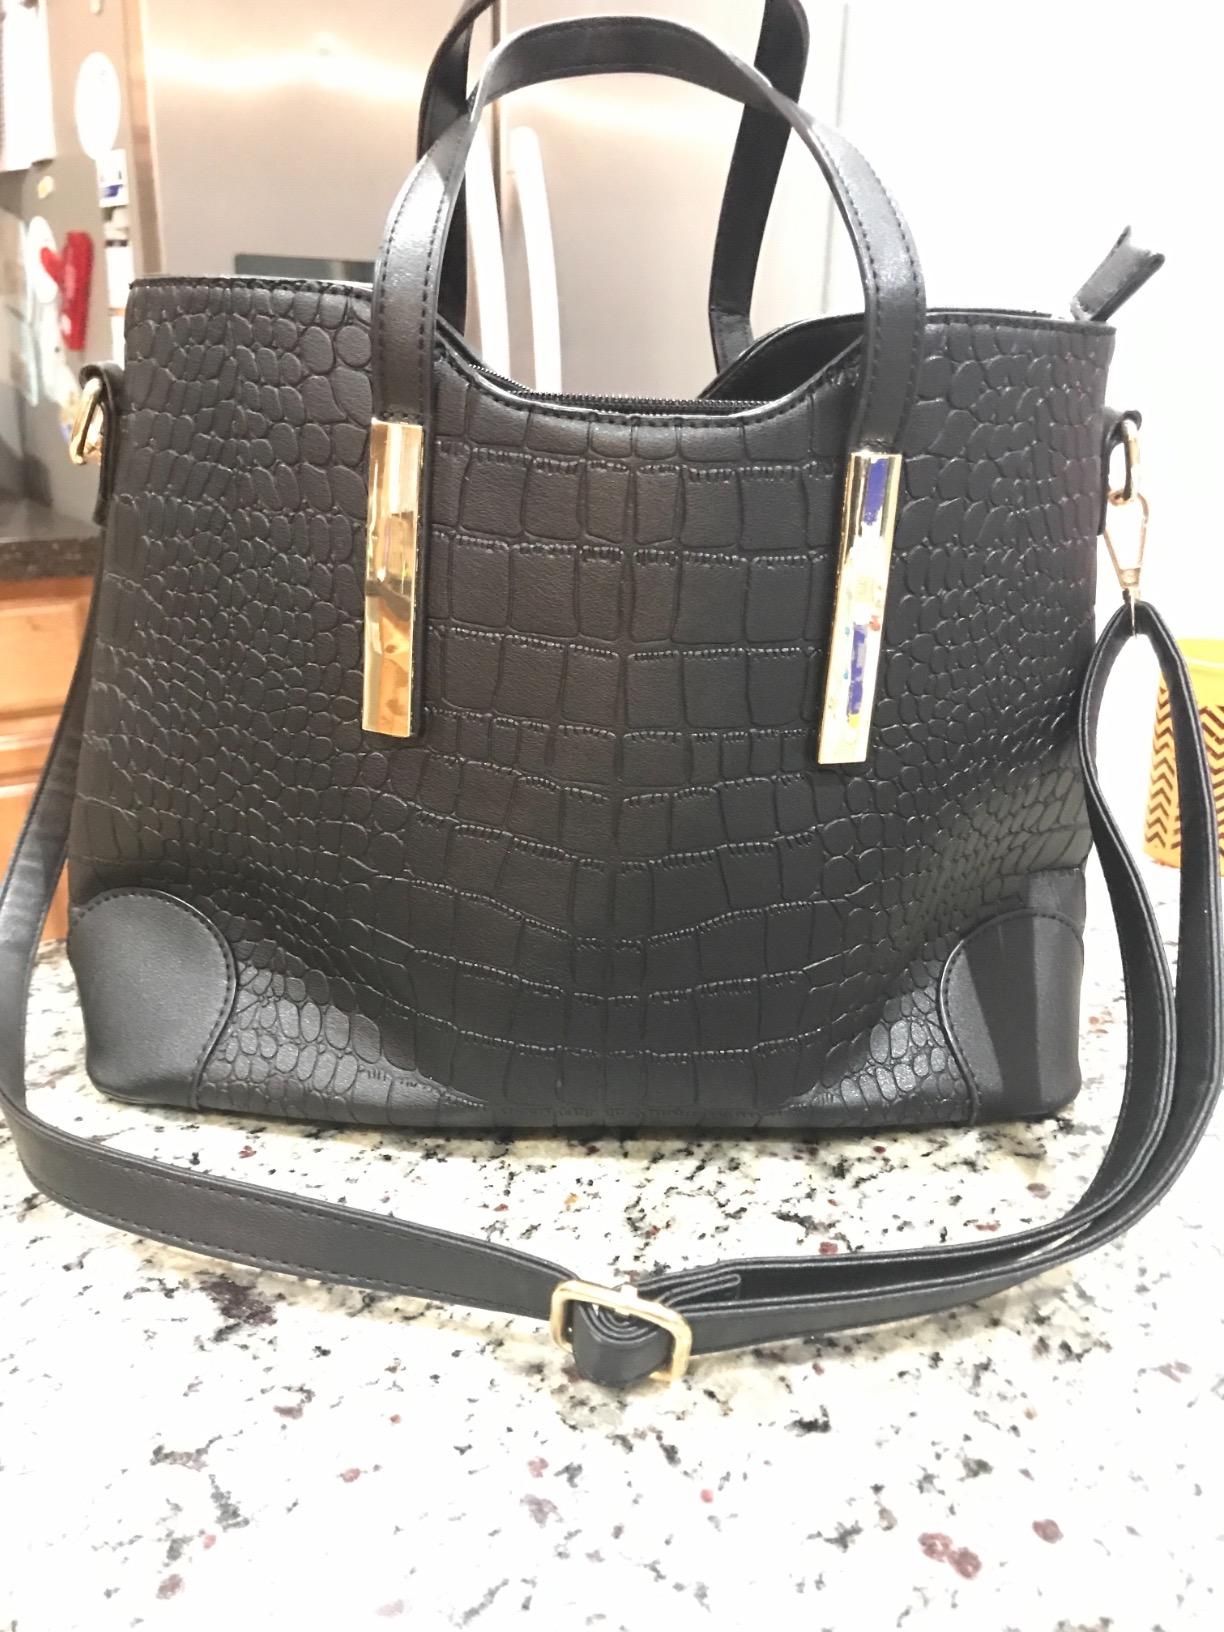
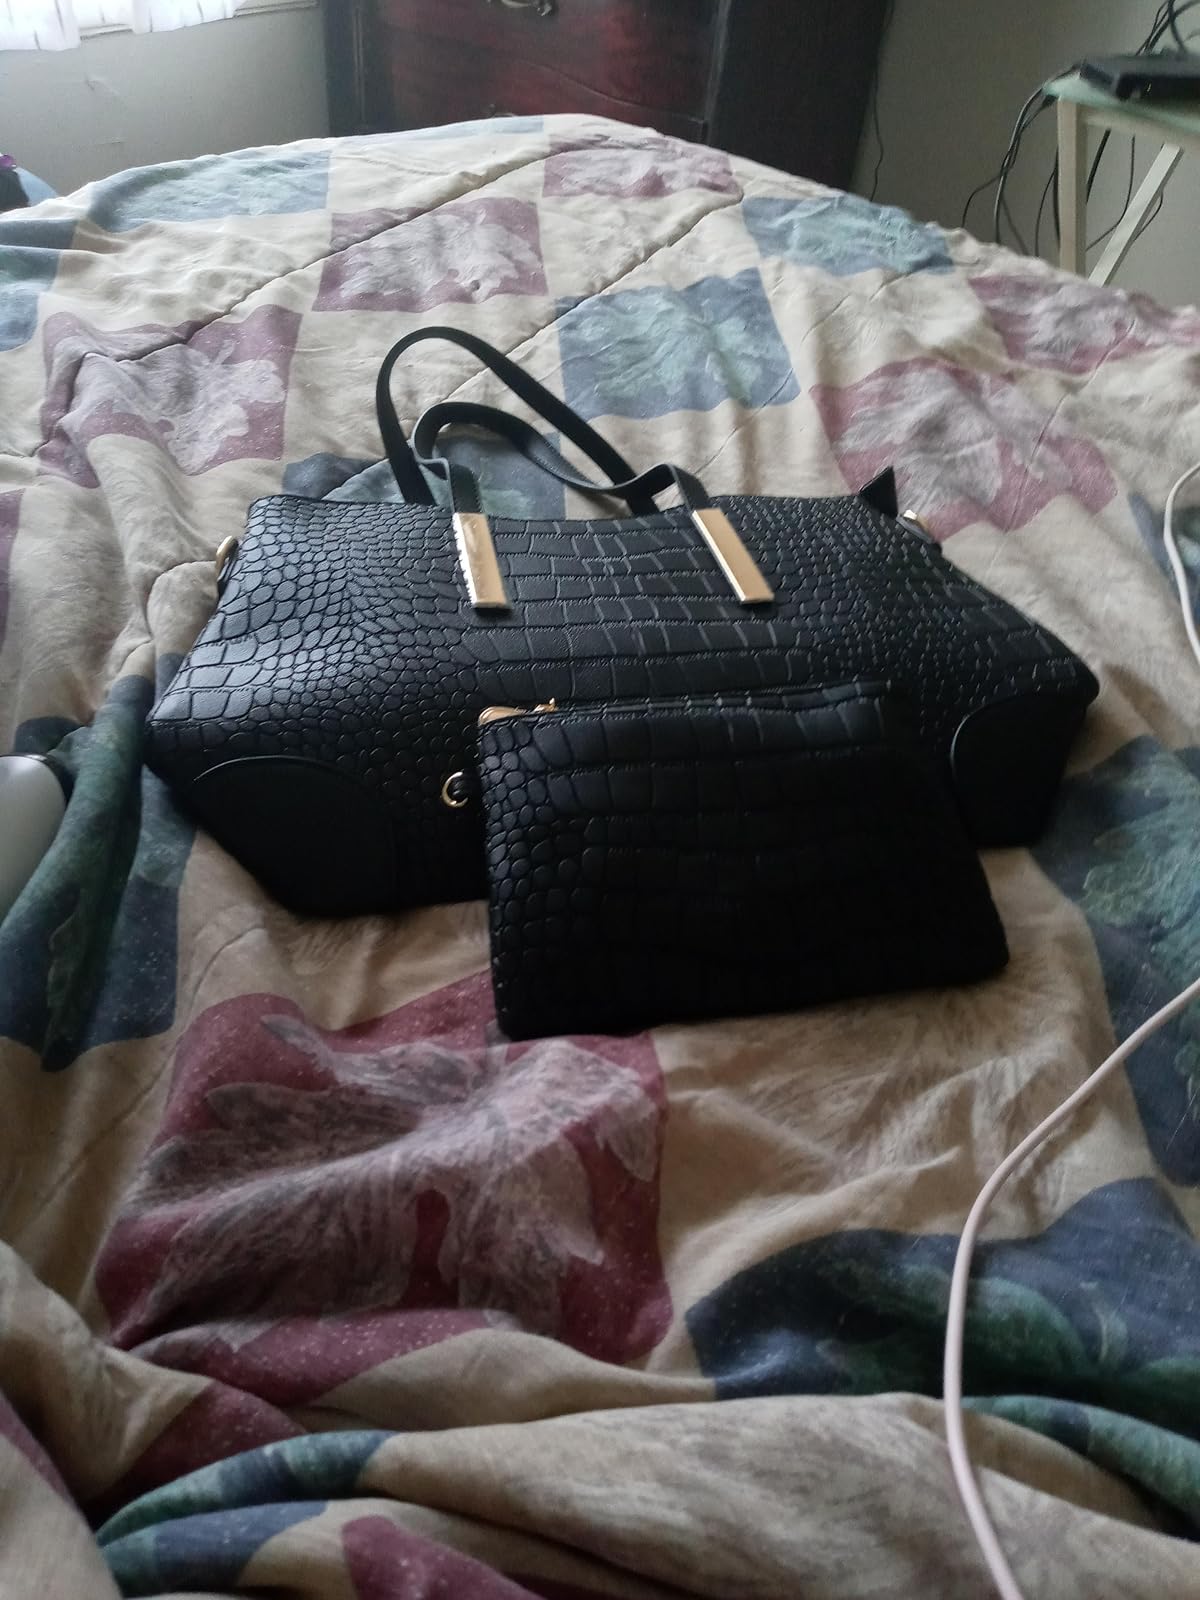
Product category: accessories_handbag
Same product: yes